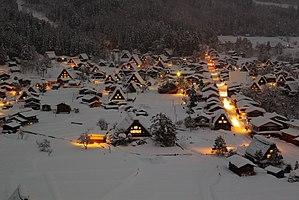
Japon